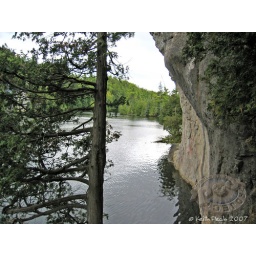
Cliff and cedar tree near lake in Rockwood Conservation Area, Rockwood, Ontario, Canada.